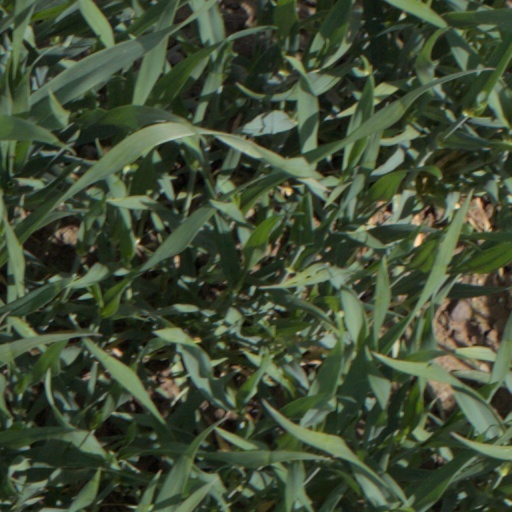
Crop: wheat